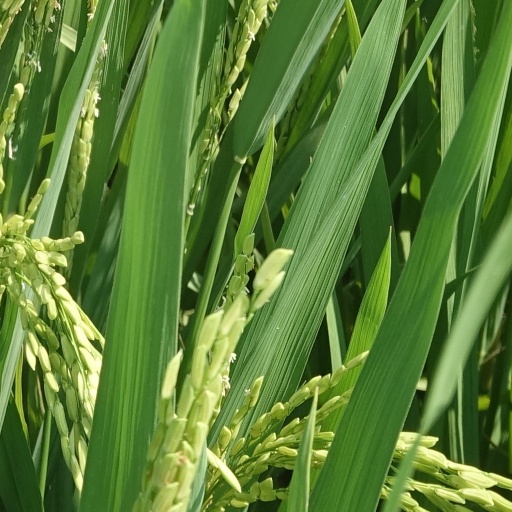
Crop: rice